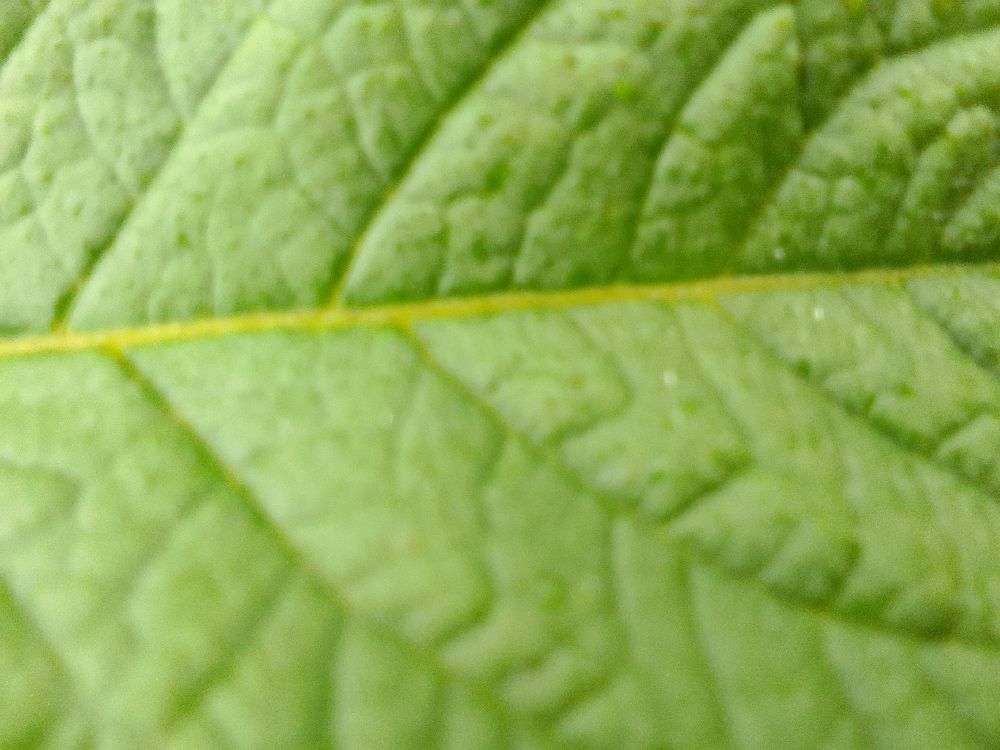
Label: Healthy